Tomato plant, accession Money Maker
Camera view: vertical (180 deg); turntable rotation: 60 degrees
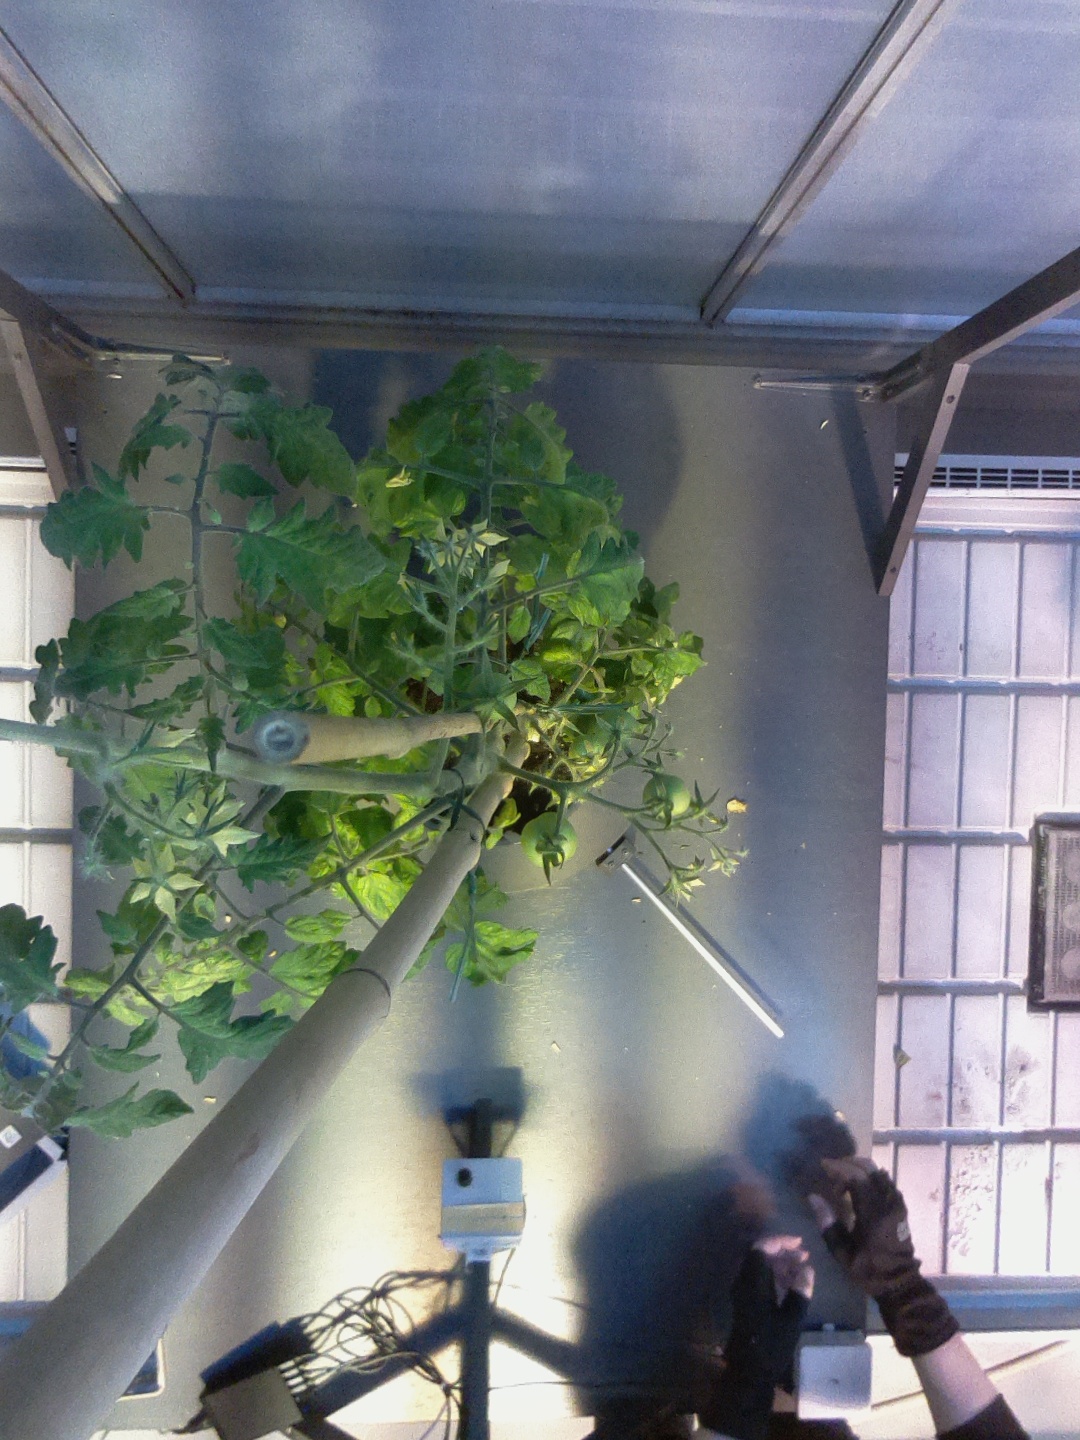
BBCH growth stage 73: 30%-40% of final fruit size